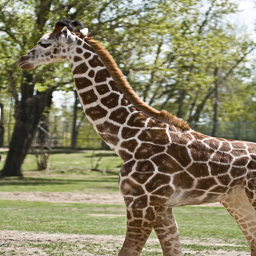
A giraffe standing up in a grassy field
A giraffe standing in the middle of a grass covered field.
A giraffe is taking a stroll on a sunny day.
a big giraffe walks to a tree
a giraffe some dirt some grass and trees